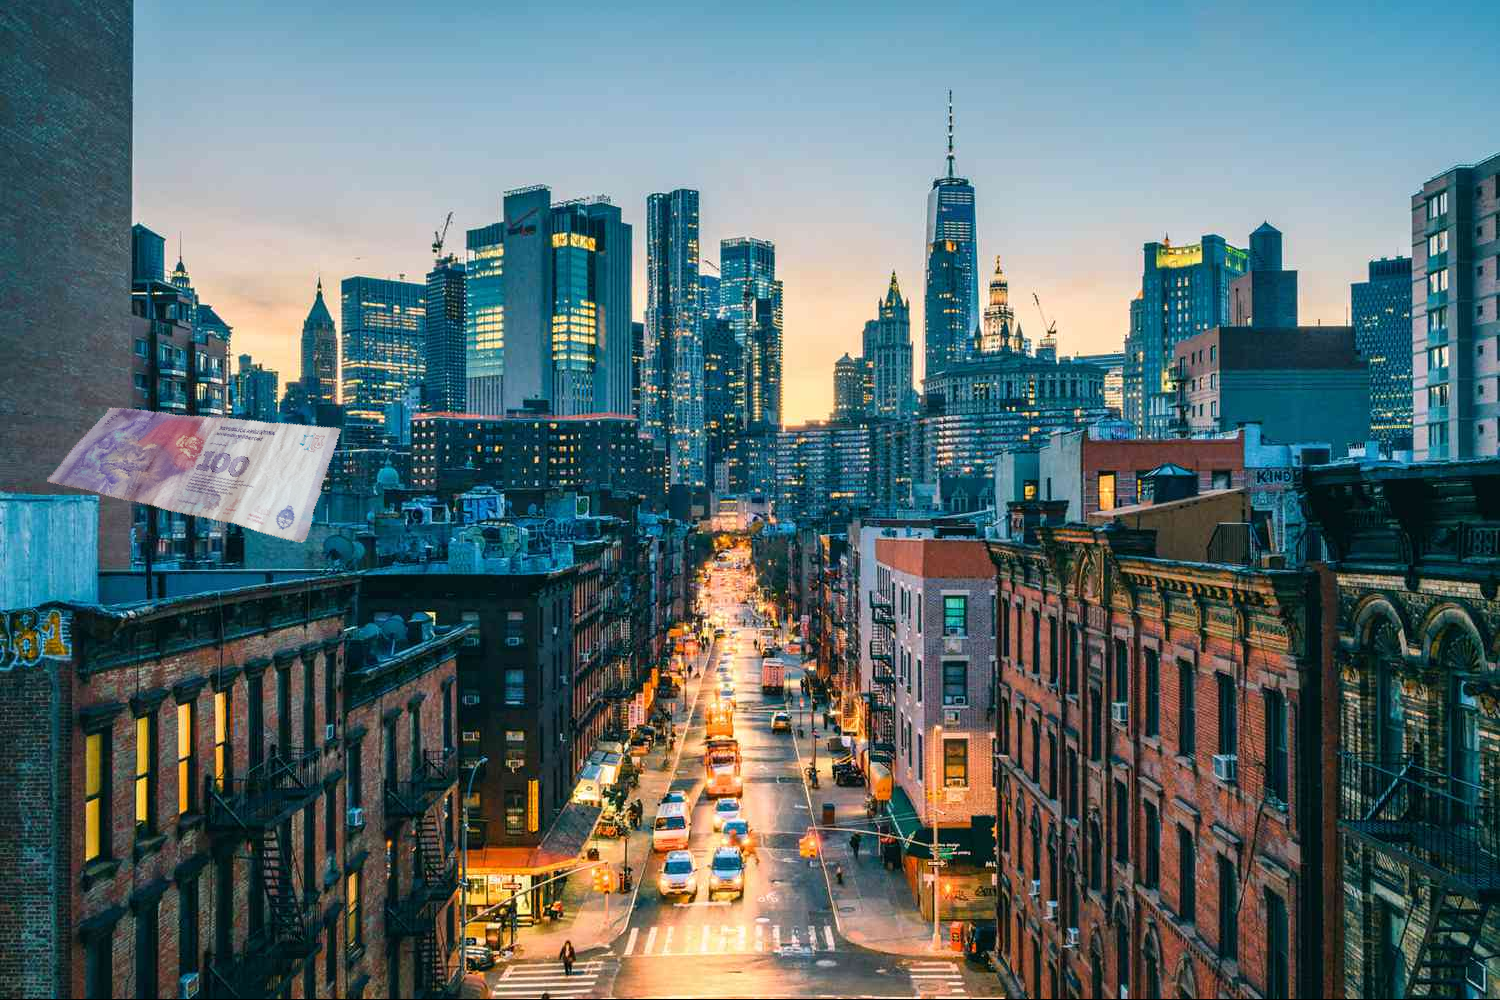
Denominación: 100